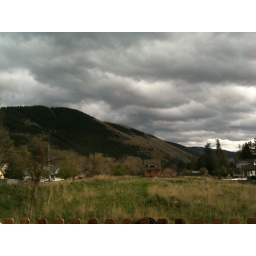
This is the everyday view out the back window of my friends Holly and Tara's house in Missoula.